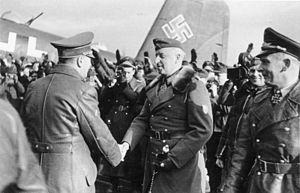
Erich von Lewinski, connu sous son nom d'adoption d’Erich von Manstein, est un militaire allemand, né le 24 novembre 1887 à Berlin et mort le 9 juin 1973 à Irschenhausen en Bavière. Il a atteint le grade de Generalfeldmarschall pendant la Seconde Guerre mondiale.